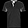
Label: T - shirt / top